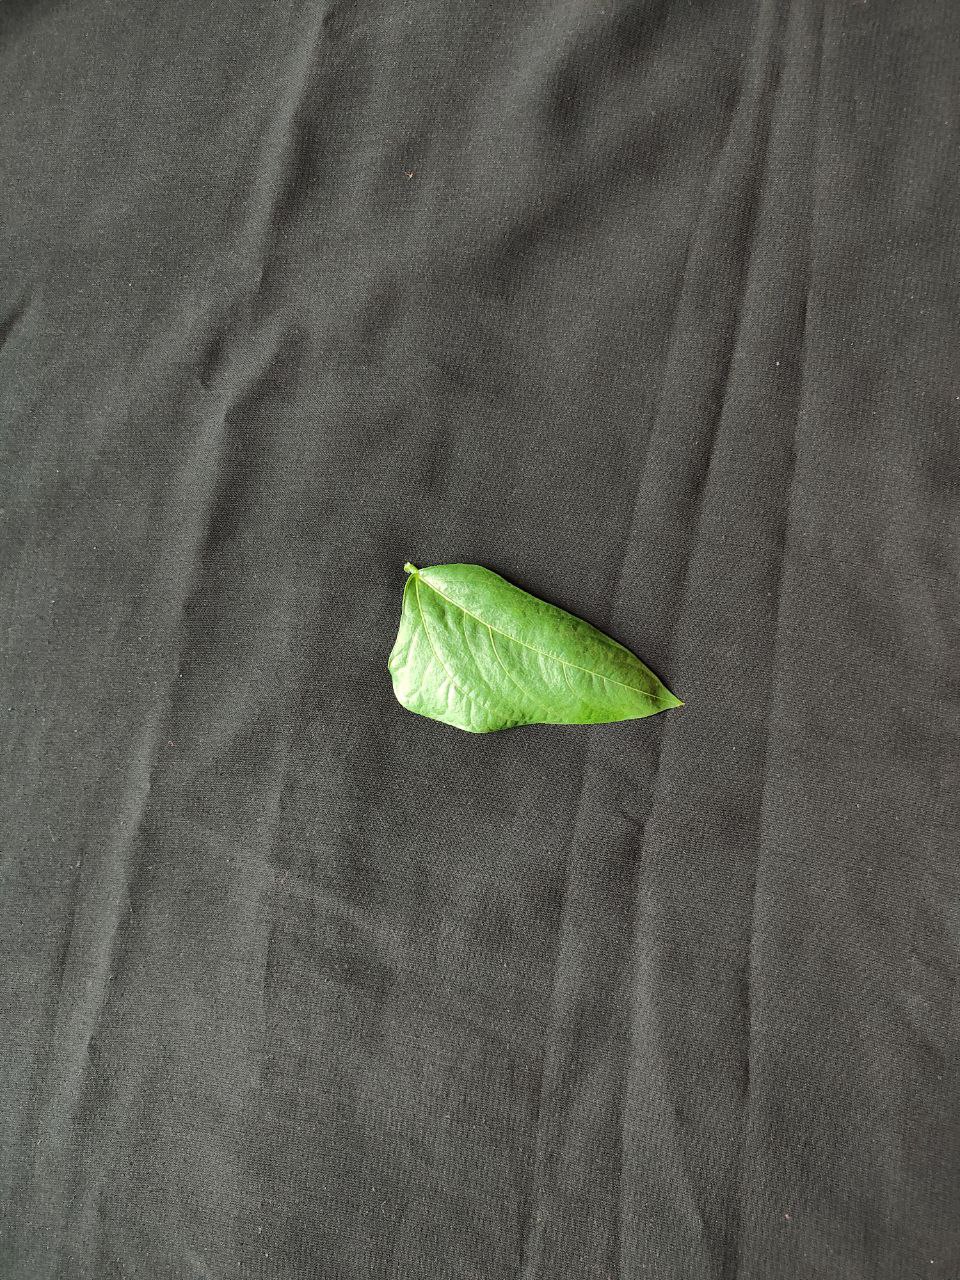
Crop: cowpea
Leaf condition: Fresh Leaf